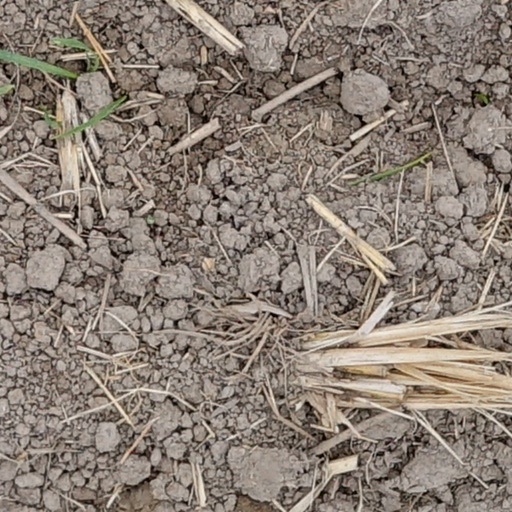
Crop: wheat